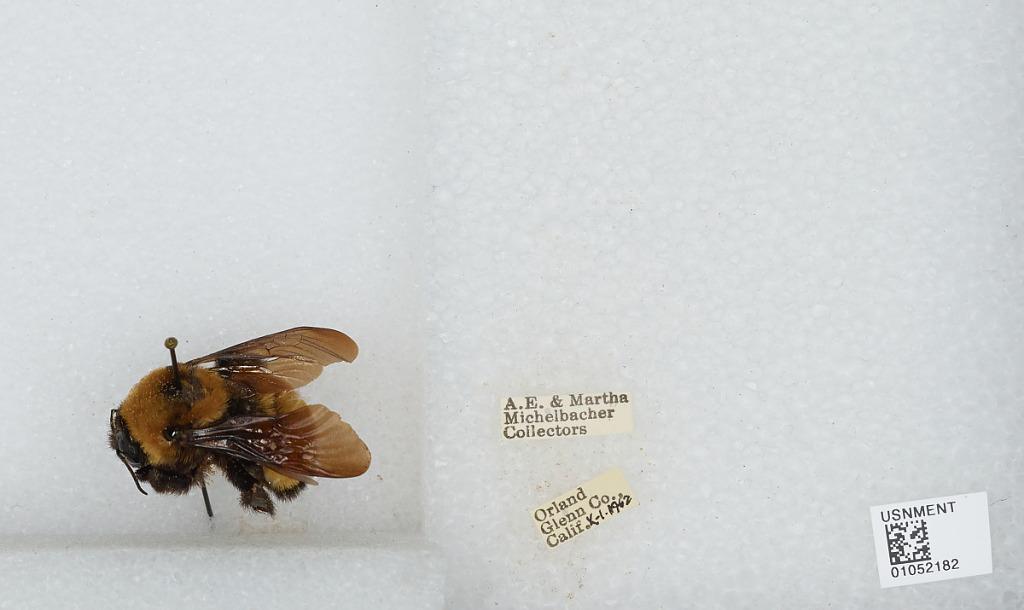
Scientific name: Bombus sp.
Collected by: A. Michelbacher & M. Michelbacher
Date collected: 1962-10-1
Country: United States
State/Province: California
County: Glenn
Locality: Orland
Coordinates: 39.7475, -122.196